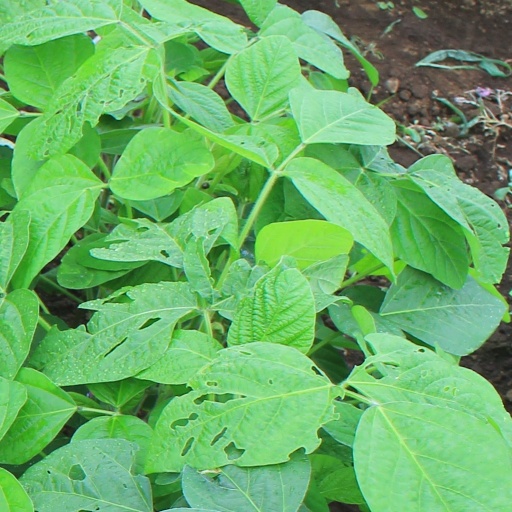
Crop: soybean